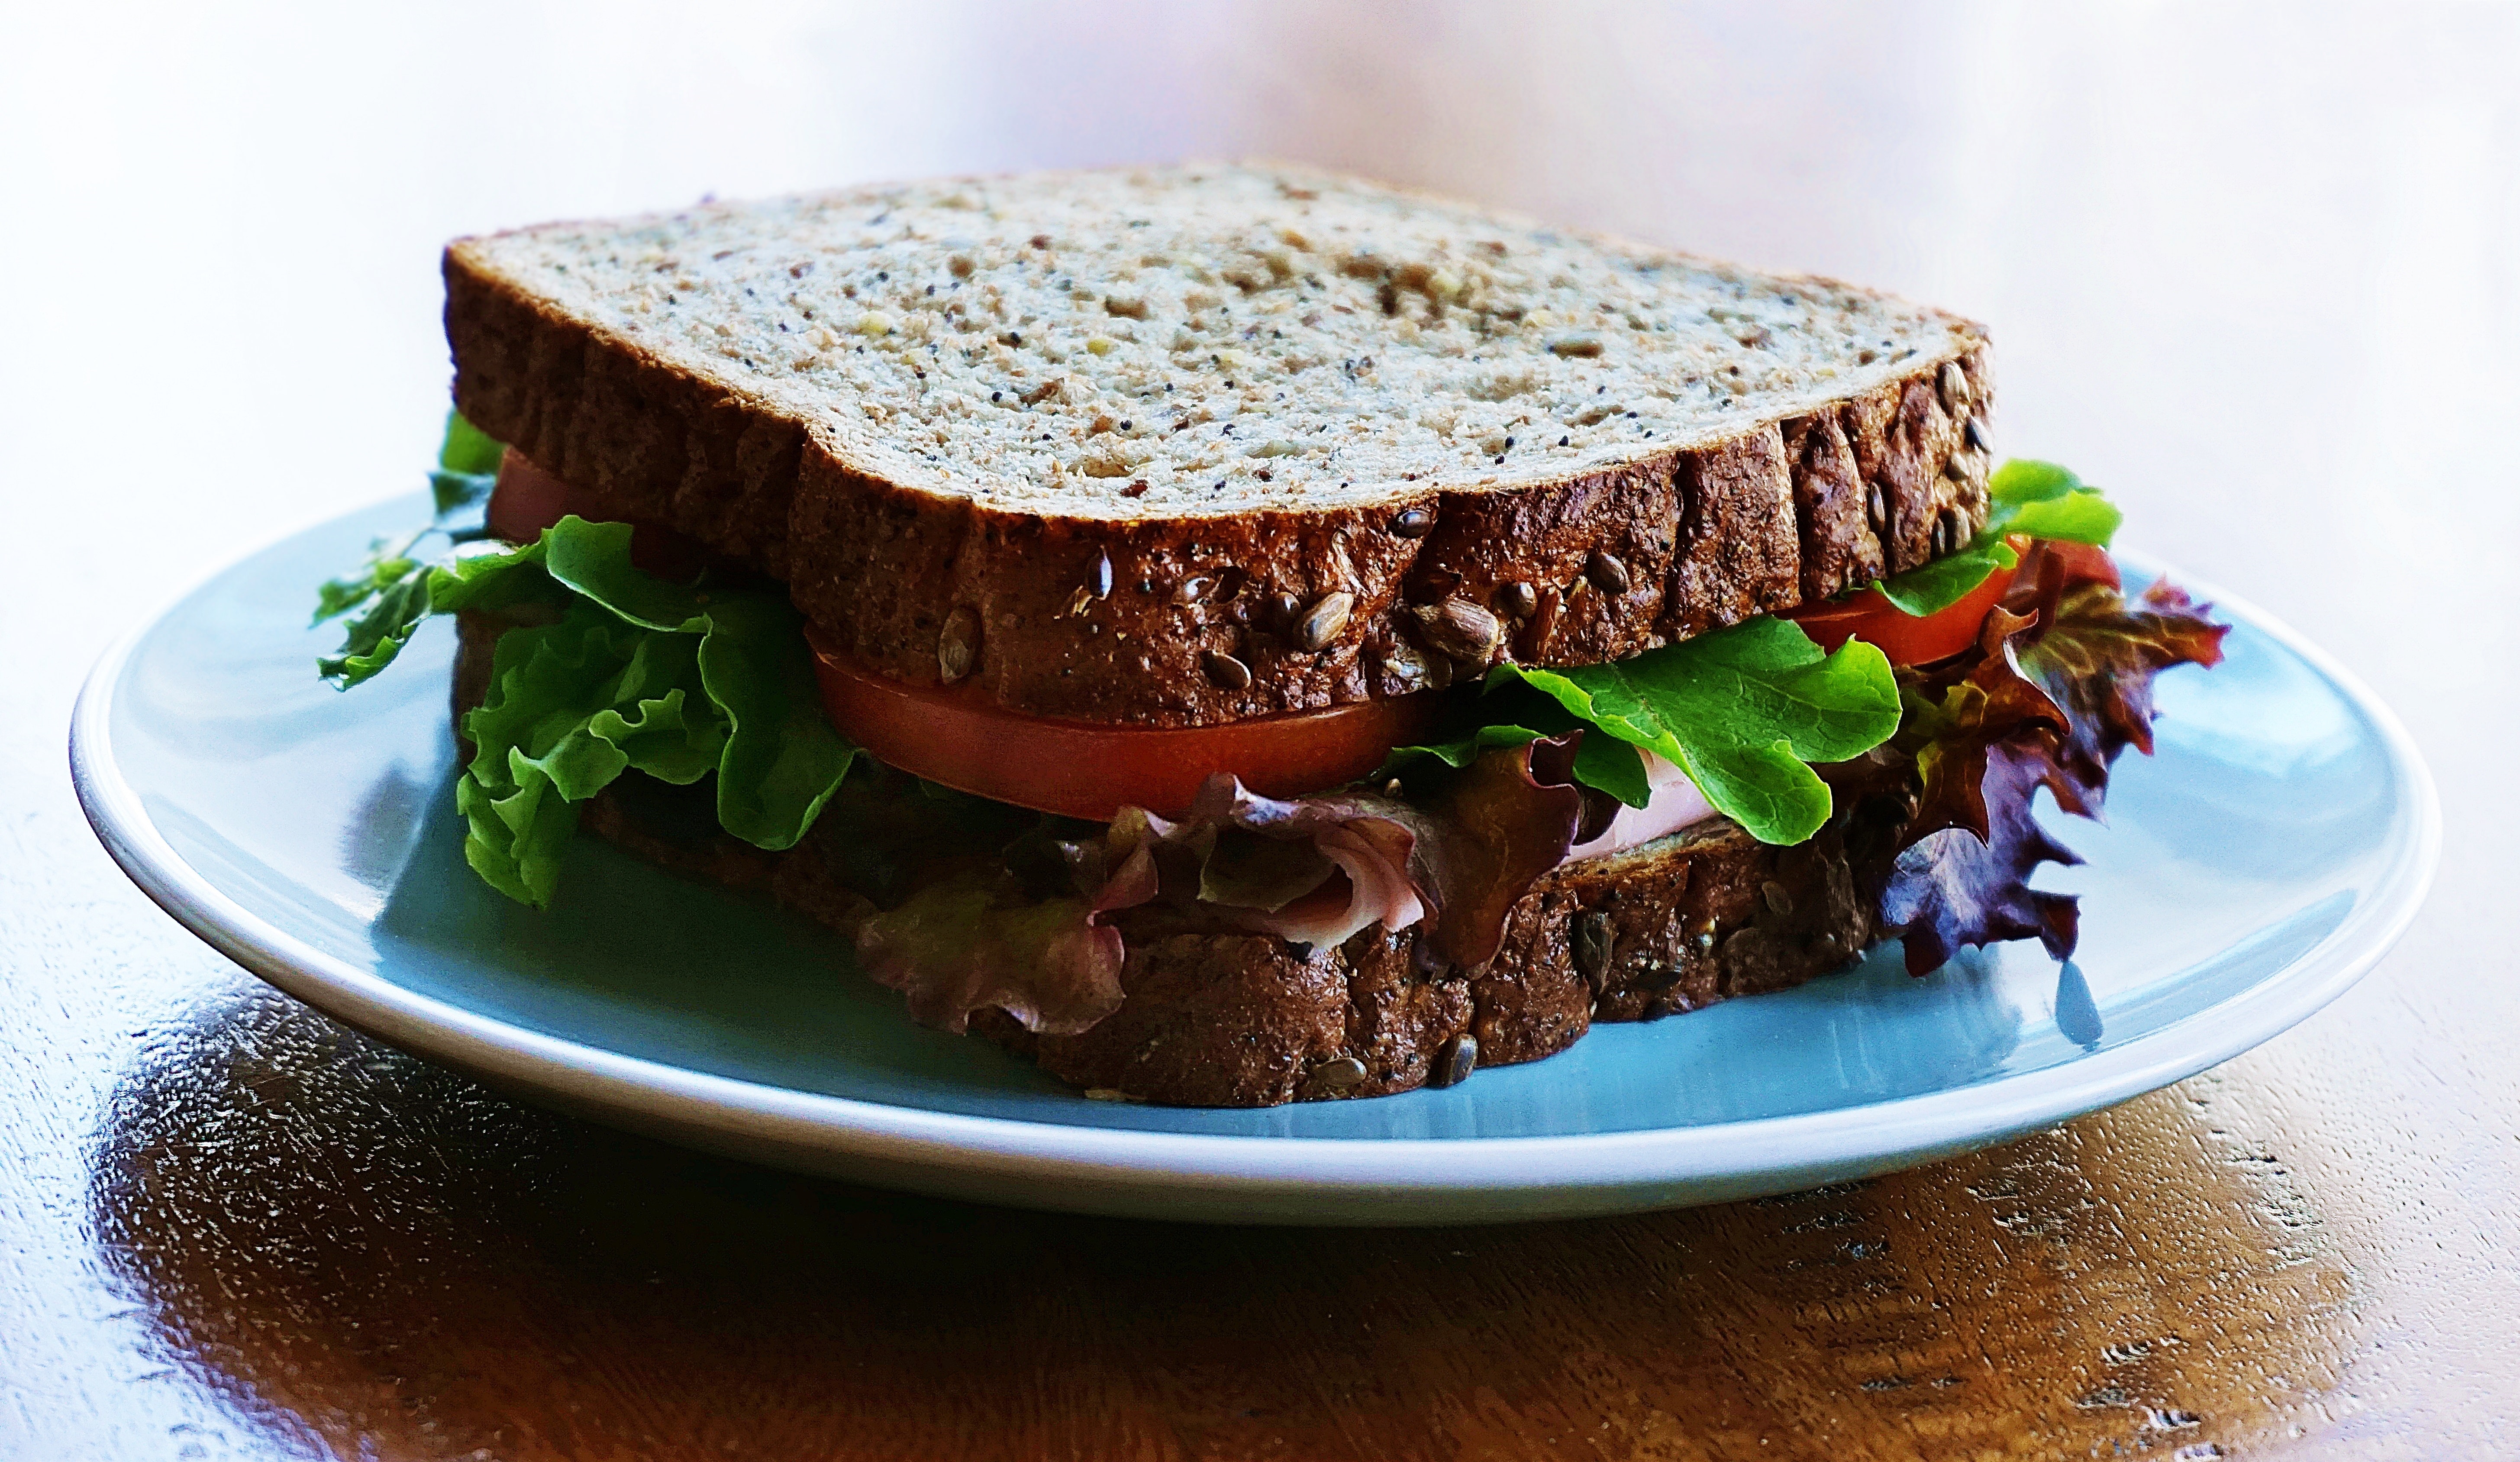
sandwich, dish, breakfast sandwich, buffalo burger, roast beef, blt, veggie burger, food, finger food, recipe, pastrami